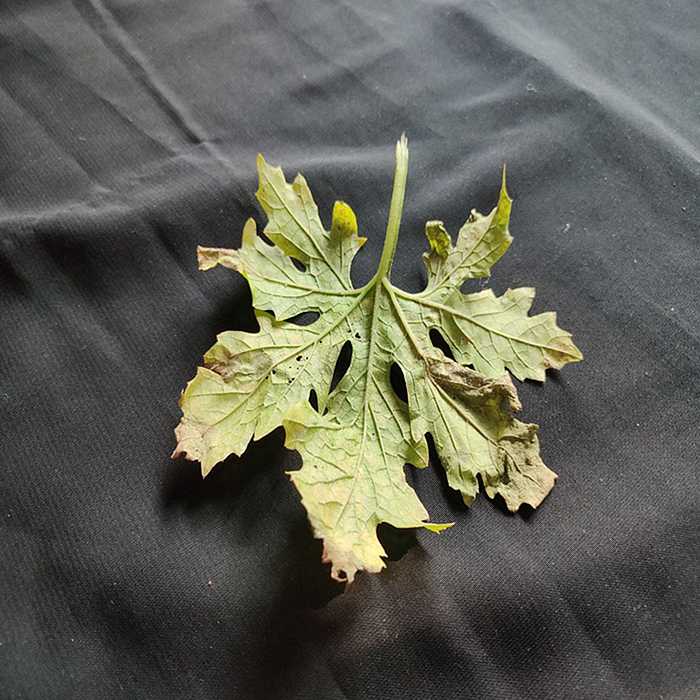
Plant: Bitter Gourd
Label: Mosaic virus